First Fleet Re-enactment Voyage

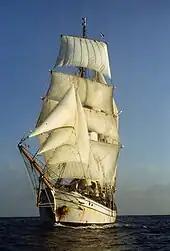
"Søren Larsen", flagship of the voyage

"R. Tucker Thompson", "Søren Larsen", "Amorina", and "Tradewind" assembled in London during April 1987. They departed on 27 April, accompanied by the barque "Kaskelot", which only intended to sail with the fleet for a few days once the reenactment voyage commenced, as the ship was committed to the filming of "Return to Treasure Island". The ships proceeded to Portsmouth, where they arrived on 30 April. Here, the initial flotilla was joined by "Bounty", "Anna Kristina", and "Our Svanen". During their time in British waters, the ships of the reenactment voyage proved very popular with the media and the public. From the British perspective, the First Fleet was a major maritime achievement and a successful experiment.